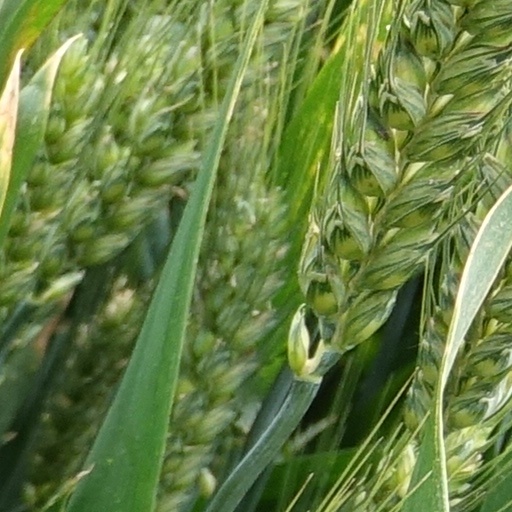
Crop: wheat